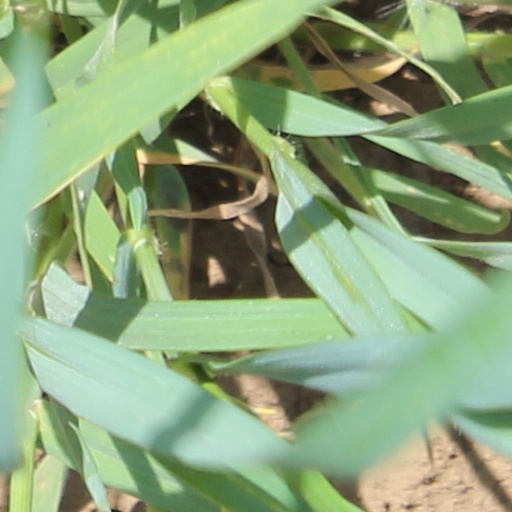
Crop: wheat